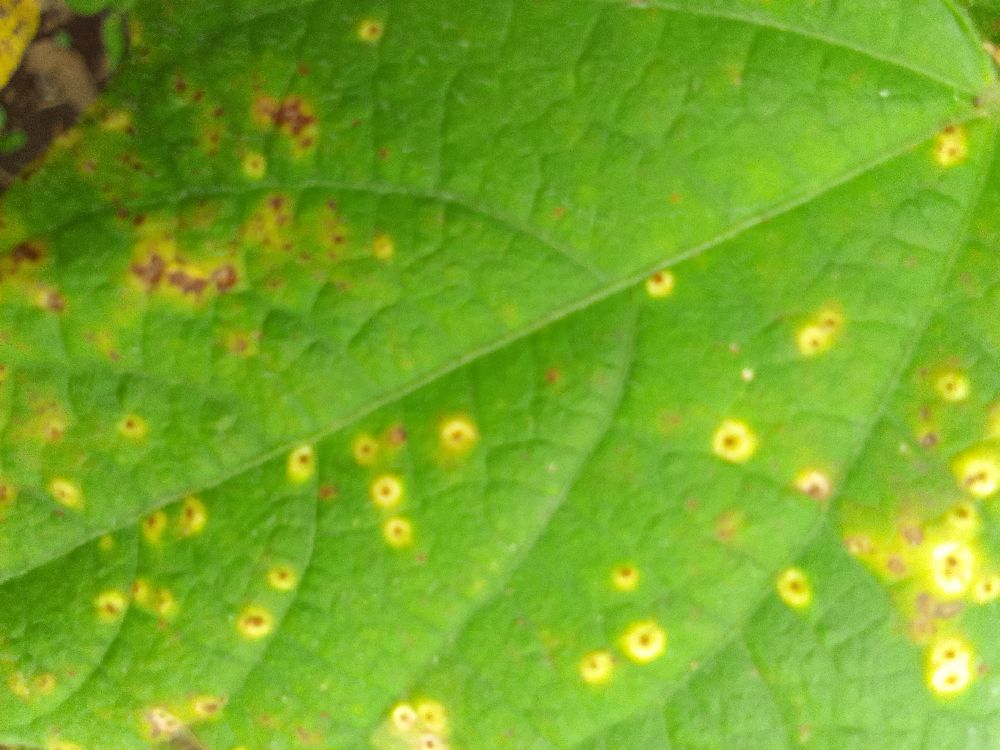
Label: rust